François de Cossé, 13th Duke of Brissac

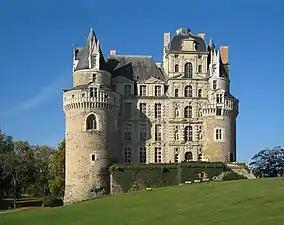
Château de Brissac

He was the son of Pierre de Cossé, 12th Duke of Brissac, and his wife, Marie Zélie Antoinette Eugénie Schneider. She was the daughter of industrialist Eugène Schneider II.